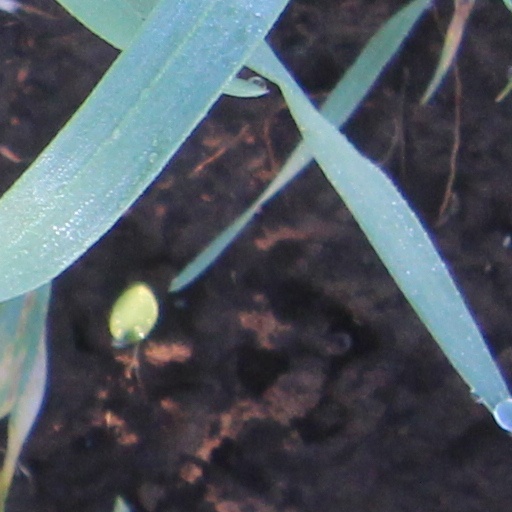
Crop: wheat